In Early Arizona

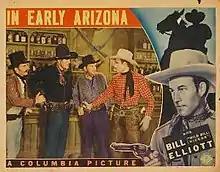
Theatrical release poster

In Early Arizona is a 1938 American Western film directed by Joseph Levering and written by Nate Gatzert. The film stars Wild Bill Elliott, Dorothy Gulliver, Harry Woods, Jack Ingram, Franklyn Farnum and Frank Ellis. The film was released on November 2, 1938, by Columbia Pictures.